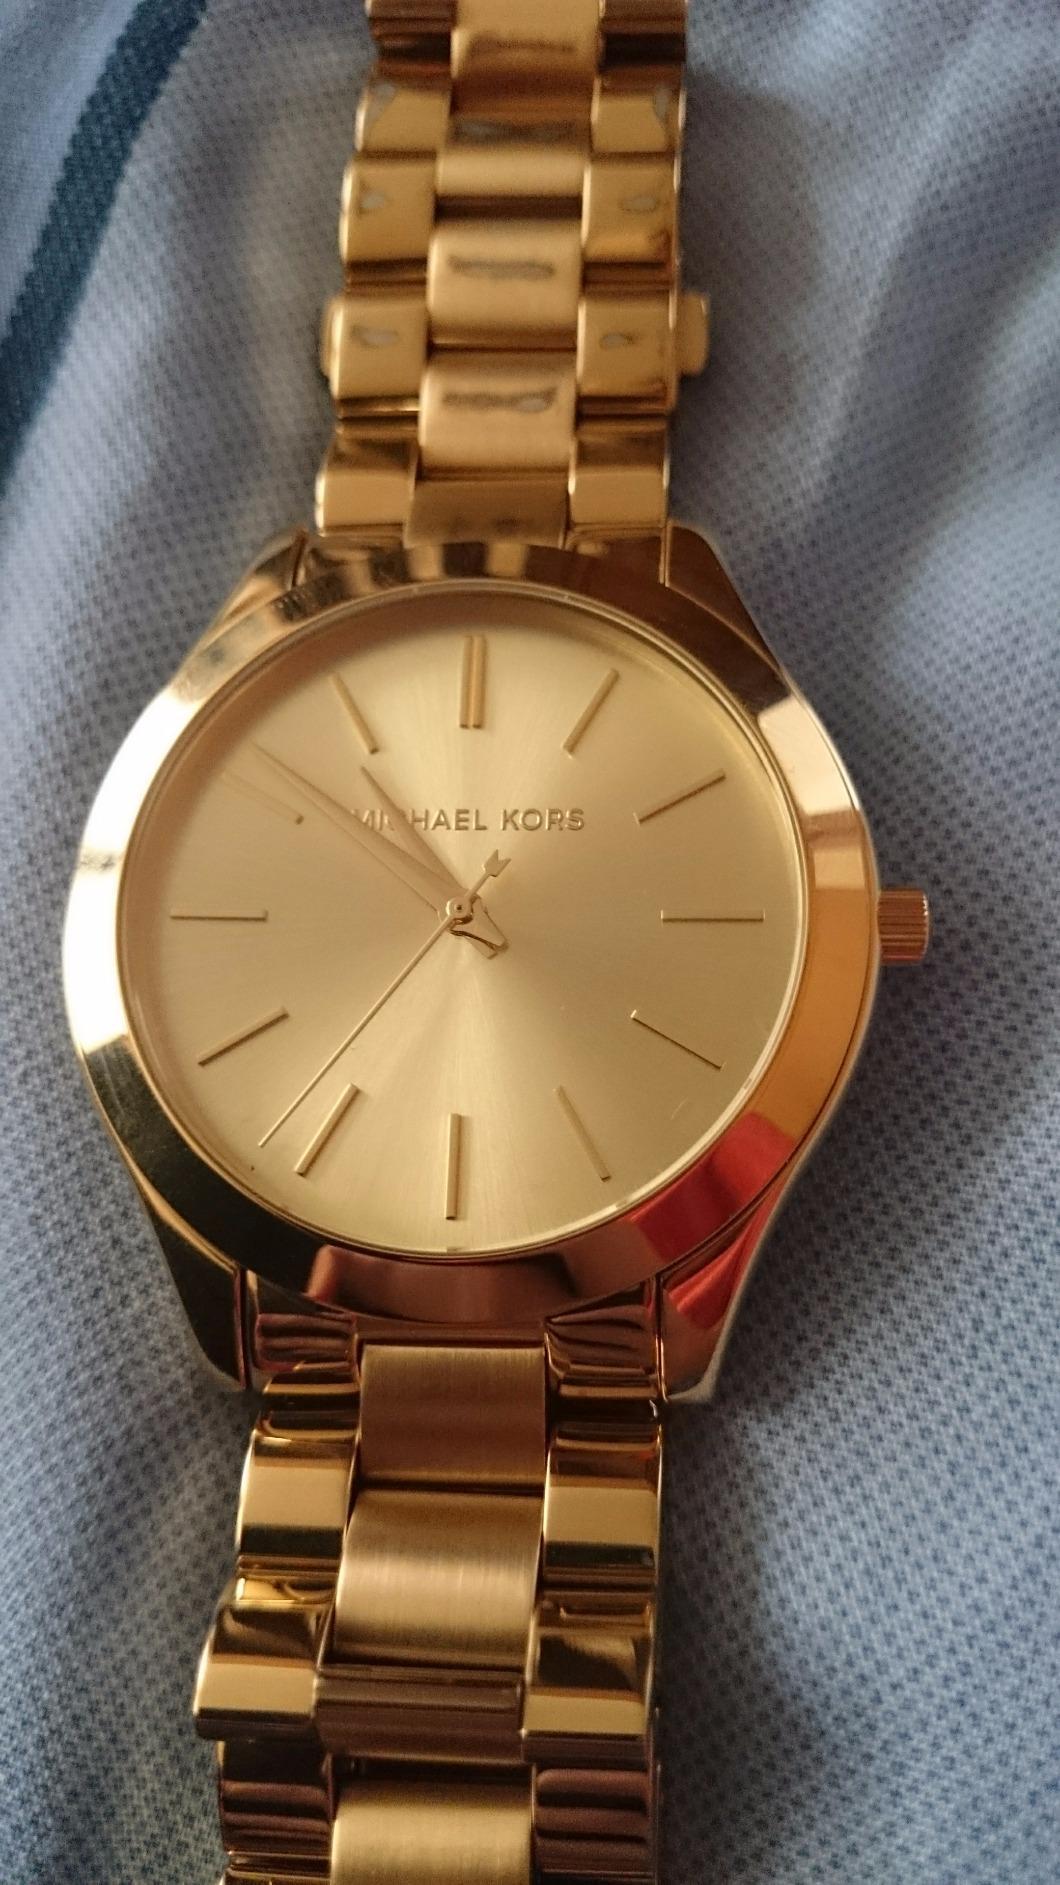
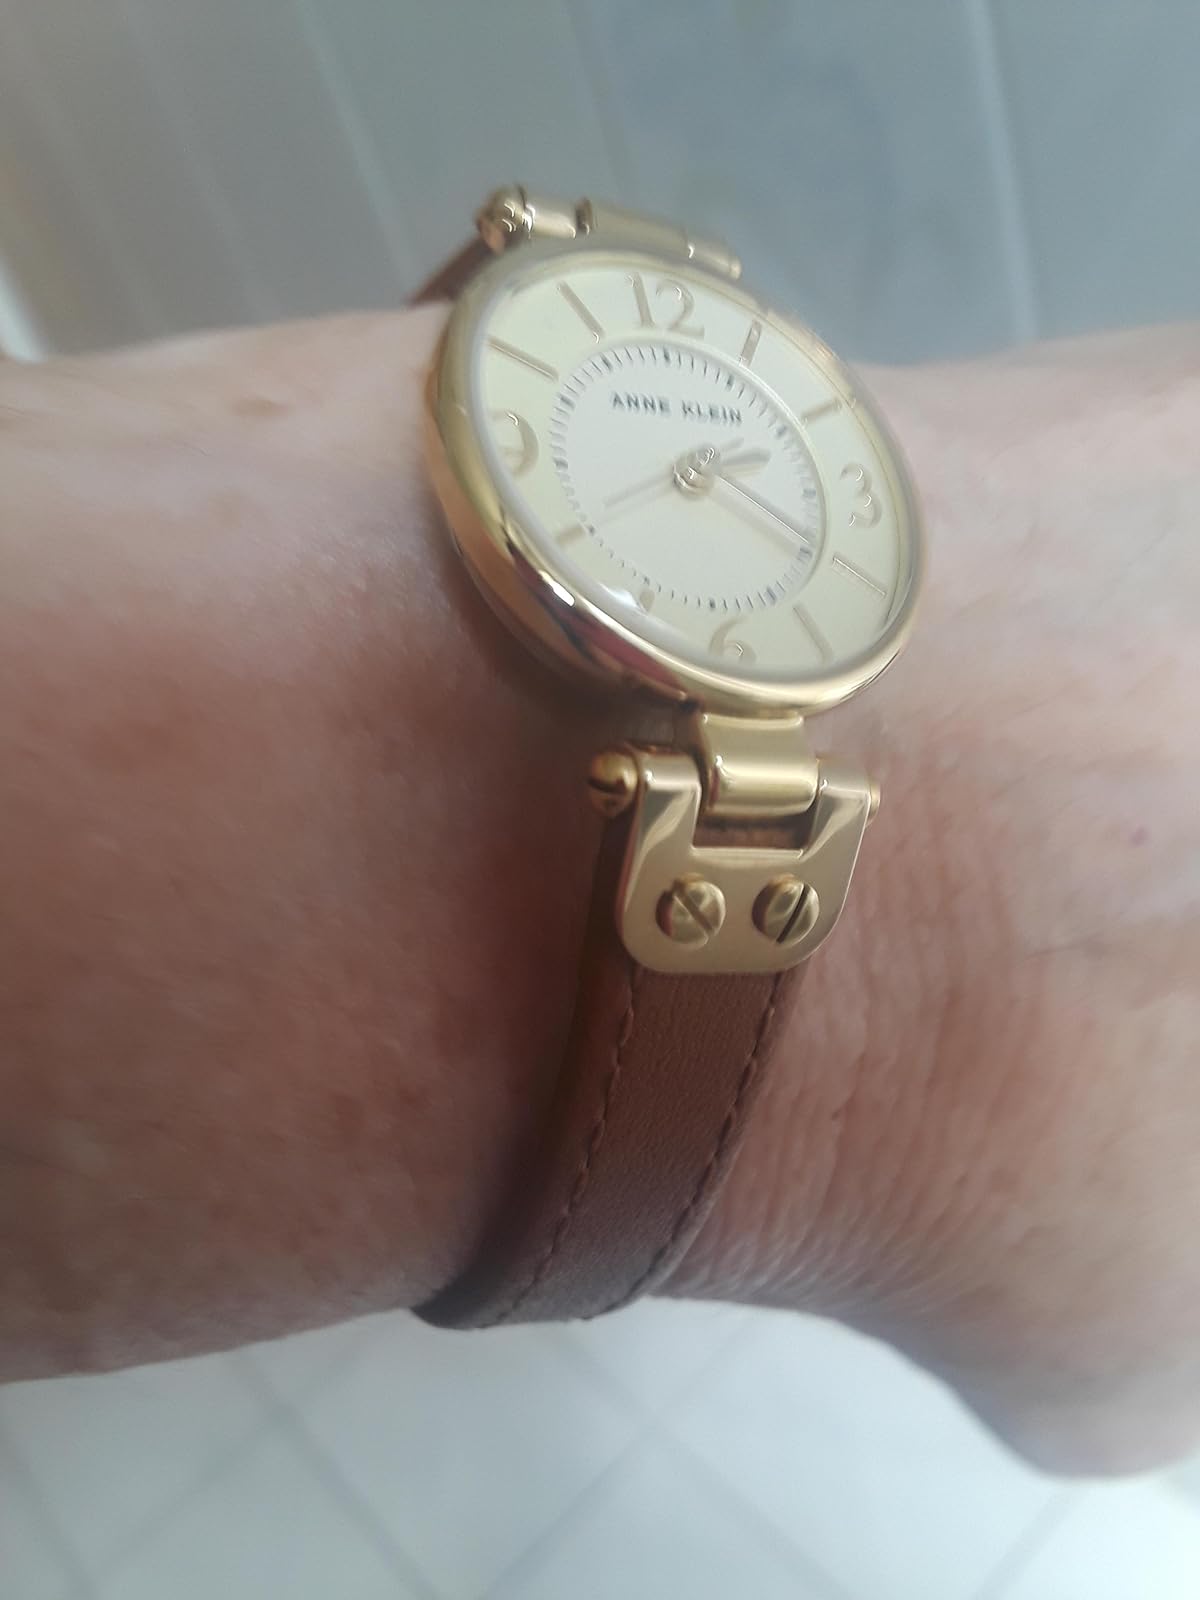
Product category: accessories_watch
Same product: no